Towle Valley

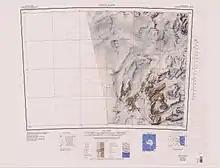
Towle Glacier, tributary of Fry Glacier, in south center of map

The glacier runs east of northeast to Fry Glacier between Elkhorn Ridge to the south and Eastwind Ridge to the north.